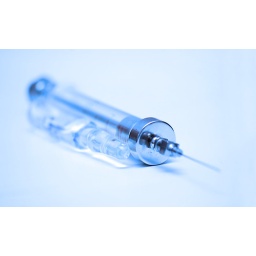
vintage glass syringe and row of medical ampullas toned in blue